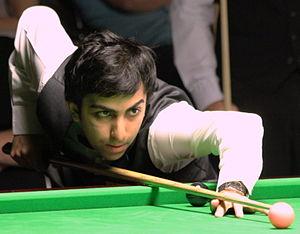
Pankaj Arjan Advani, né le 24 juillet 1985 à Pune au Maharashtra, est un joueur indien de billard anglais et de snooker professionnel de 2012 à 2014.